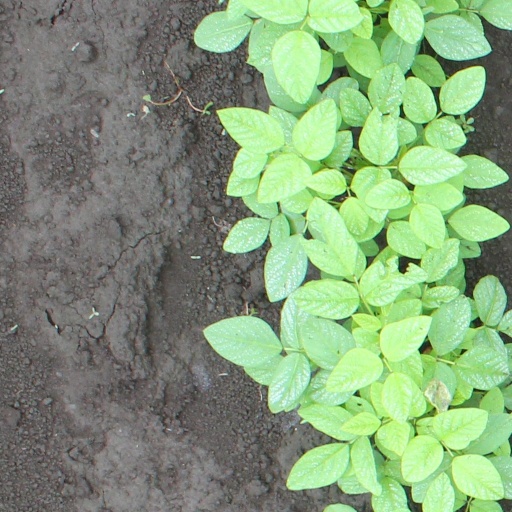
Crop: soybean